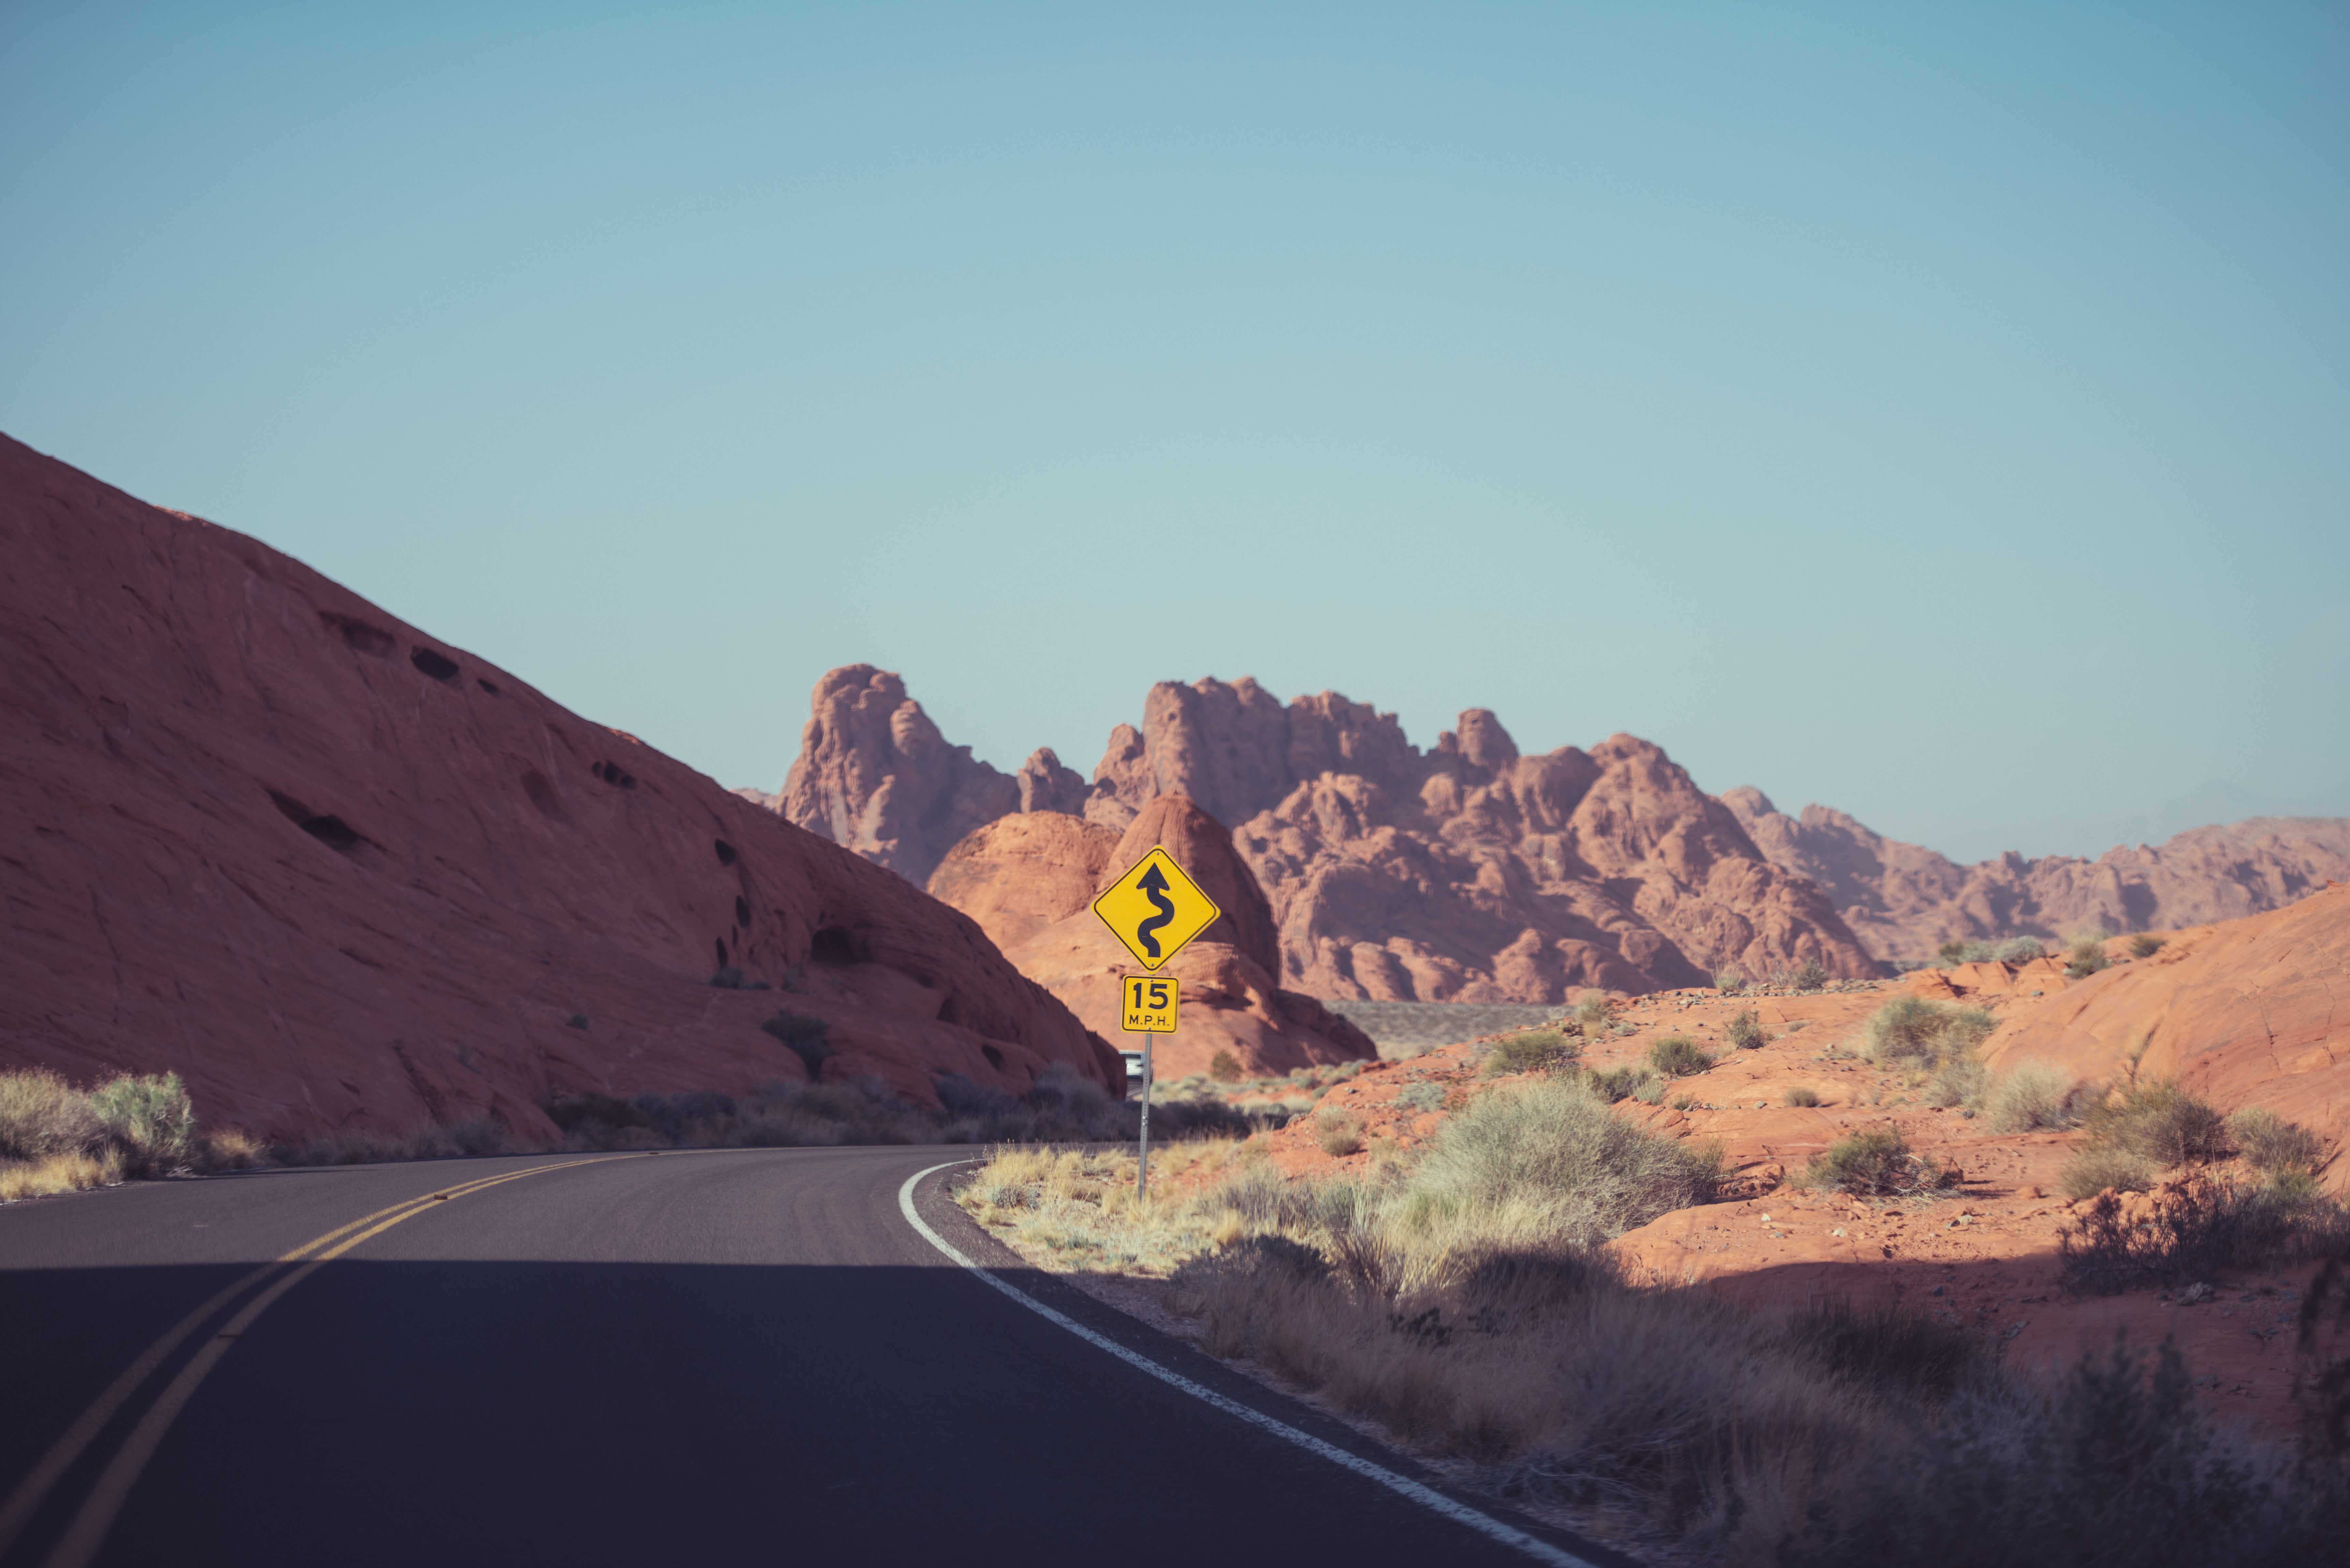
landscape, sand, rock, mountain, road, street, desert, driving, valley, mountain range, asphalt, travel, freeway, red, canyon, route, road trip, rocks, geology, infrastructure, badlands, plateau, wadi, landform, bended, natural environment, geographical feature, mountainous landforms